Sandsøy Church

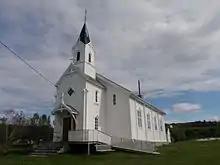
View of the church

Sandsøy Church is a parish church of the Church of Norway in Harstad Municipality in Troms county, Norway. It is located in the village of Sandsøy on the island of Sandsøya. It is one of the churches for the Vågsfjord parish which is part of the Trondenes prosti (deanery) in the Diocese of Nord-Hålogaland. The white, wooden church was built in a long church style in 1888 using plans drawn up by the architect Ole Scheistrøen. The church seats about 200 people.